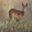
Label: deer